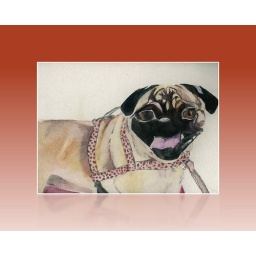
18in x 24in watercolor of pug dog riding in his little red wagon.